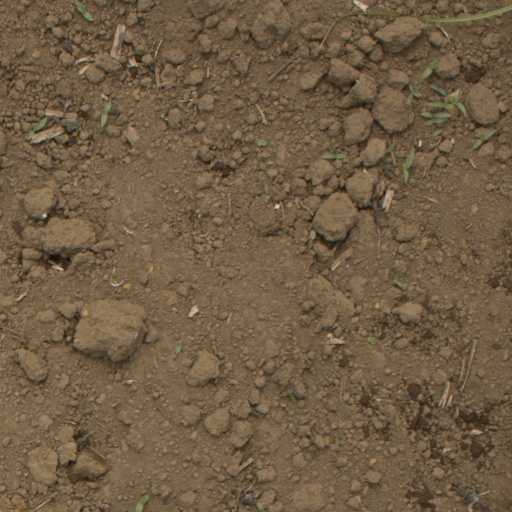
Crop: Jerusalem artichoke